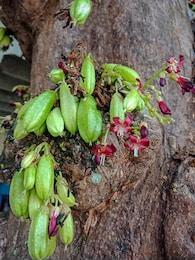
Label: others